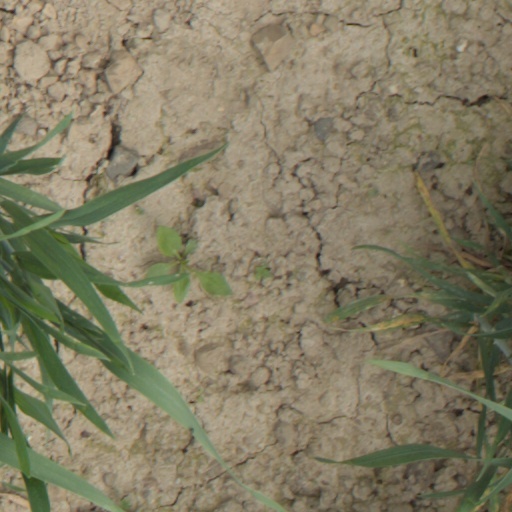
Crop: wheat